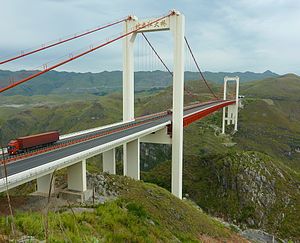
Længste hængebroer / Længste hængebroer
Beipanjiang broen
Liste over de længste hængebroer i verden identificerer hængebroer, der har et spænd på over 300 meter, i rækkefølge efter aftagende længde. Dette er den mest brugte måde til at sammenligne hængebroer.